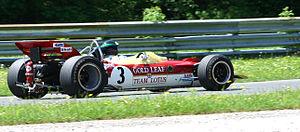
La Lotus 49C est une Formule 1 de l'écurie Team Lotus, conçue par Colin Chapman et Maurice Philippe qui a couru neuf Grands Prix en championnat du monde en 1970.